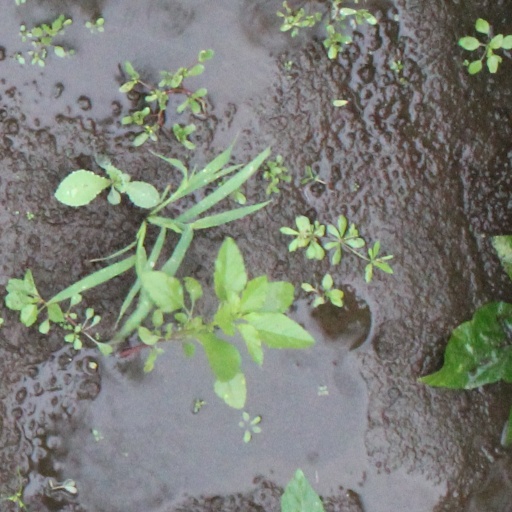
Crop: soybean